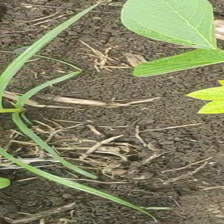
Weed species: Lavhala_(Cyperus_Rotundus)